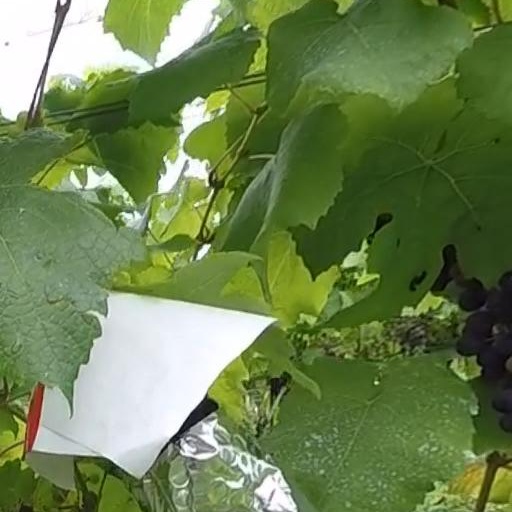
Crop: grape